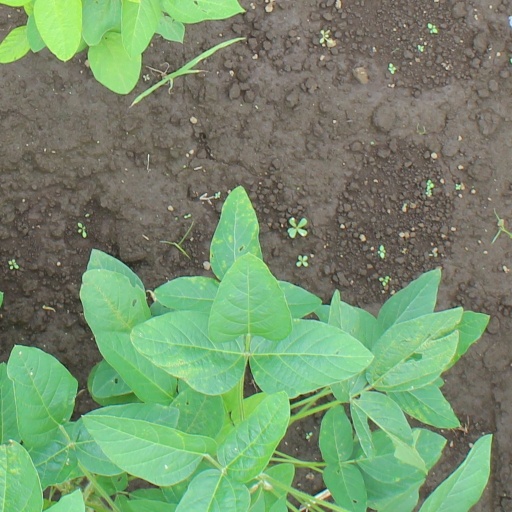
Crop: soybean